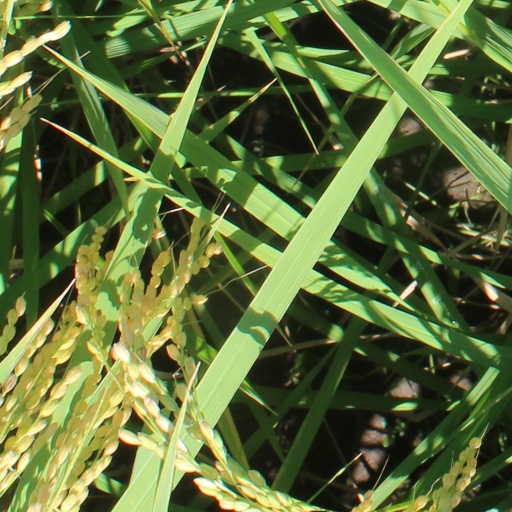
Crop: rice